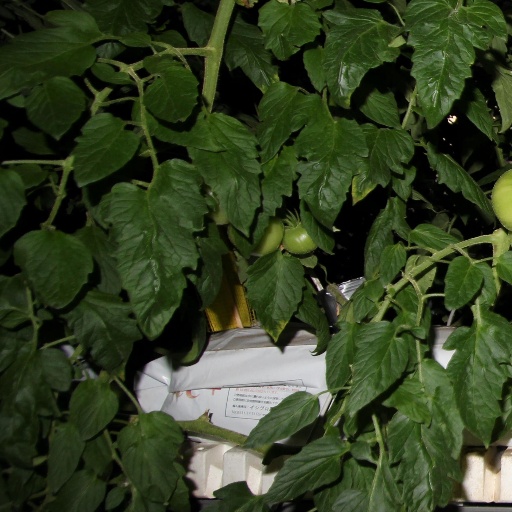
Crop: tomato